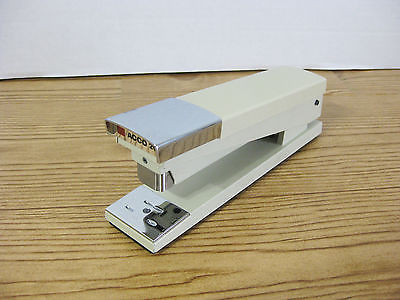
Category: stapler